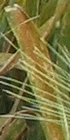
Label: Wheat___Brown_Rust